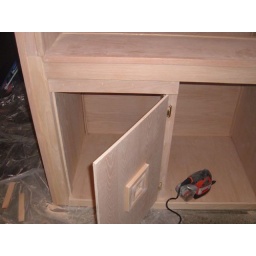
cabinet under the bar